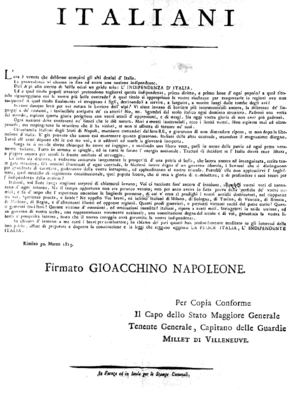
La Proclamation de Rimini est un appel par lequel Joachim Murat, le 30 mars 1815, s'adressa aux Italiens les appelant à se révolter contre les Autrichiens en se présentant comme le porte-drapeau de l'indépendance italienne.